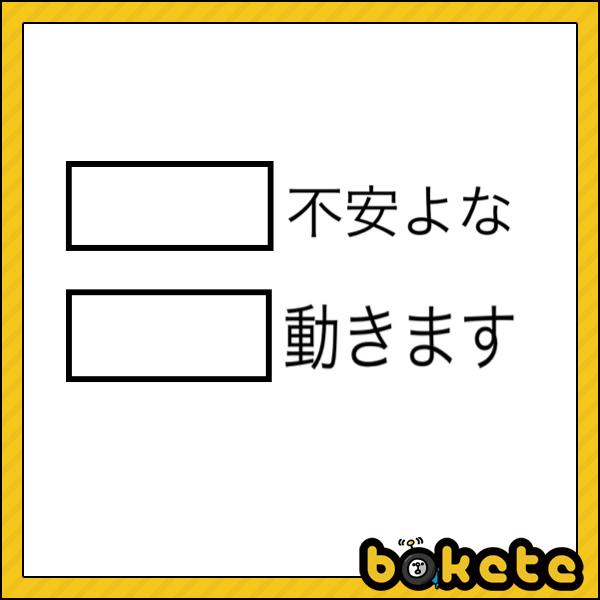
回答: 将来/あしたからイ